List of traditional card and tile packs

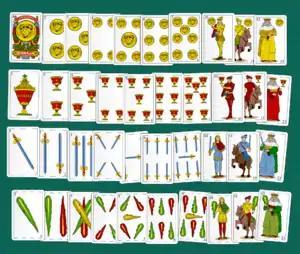
Standard Spanish-suited pack of 40 cards

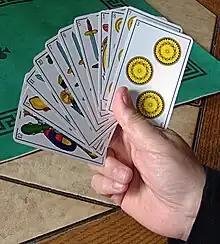
A man displays French Catalan pattern-style cards

Spanish-suited cards are used in most Spanish-speaking countries and in the south of Italy.